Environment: real
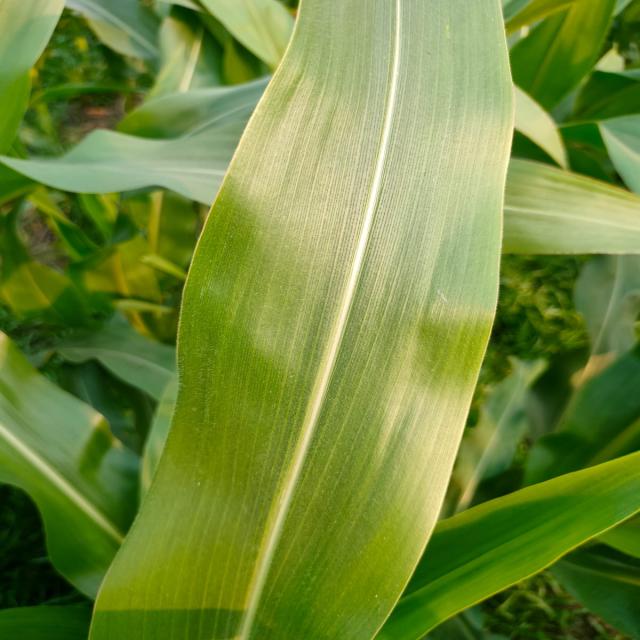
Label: healthy